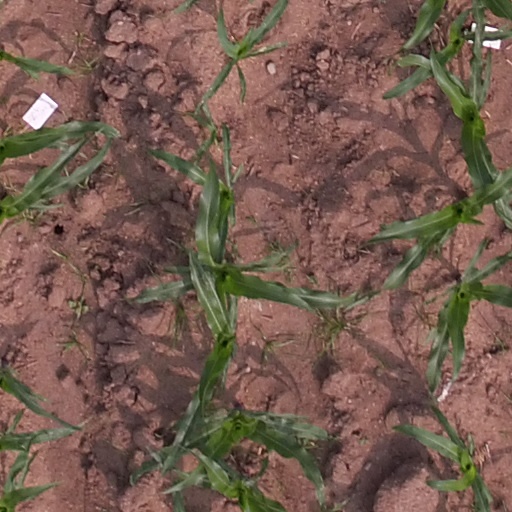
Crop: maize; corn